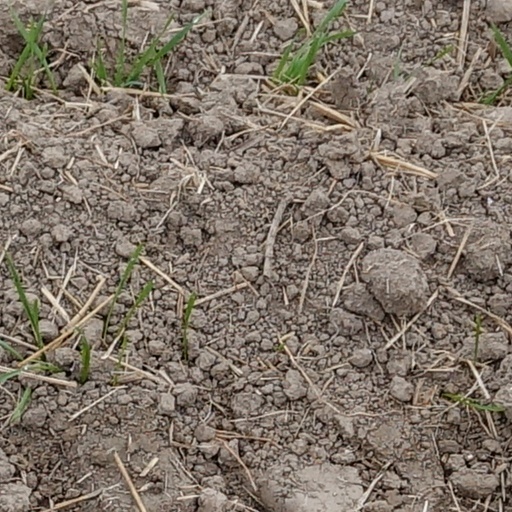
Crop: wheat